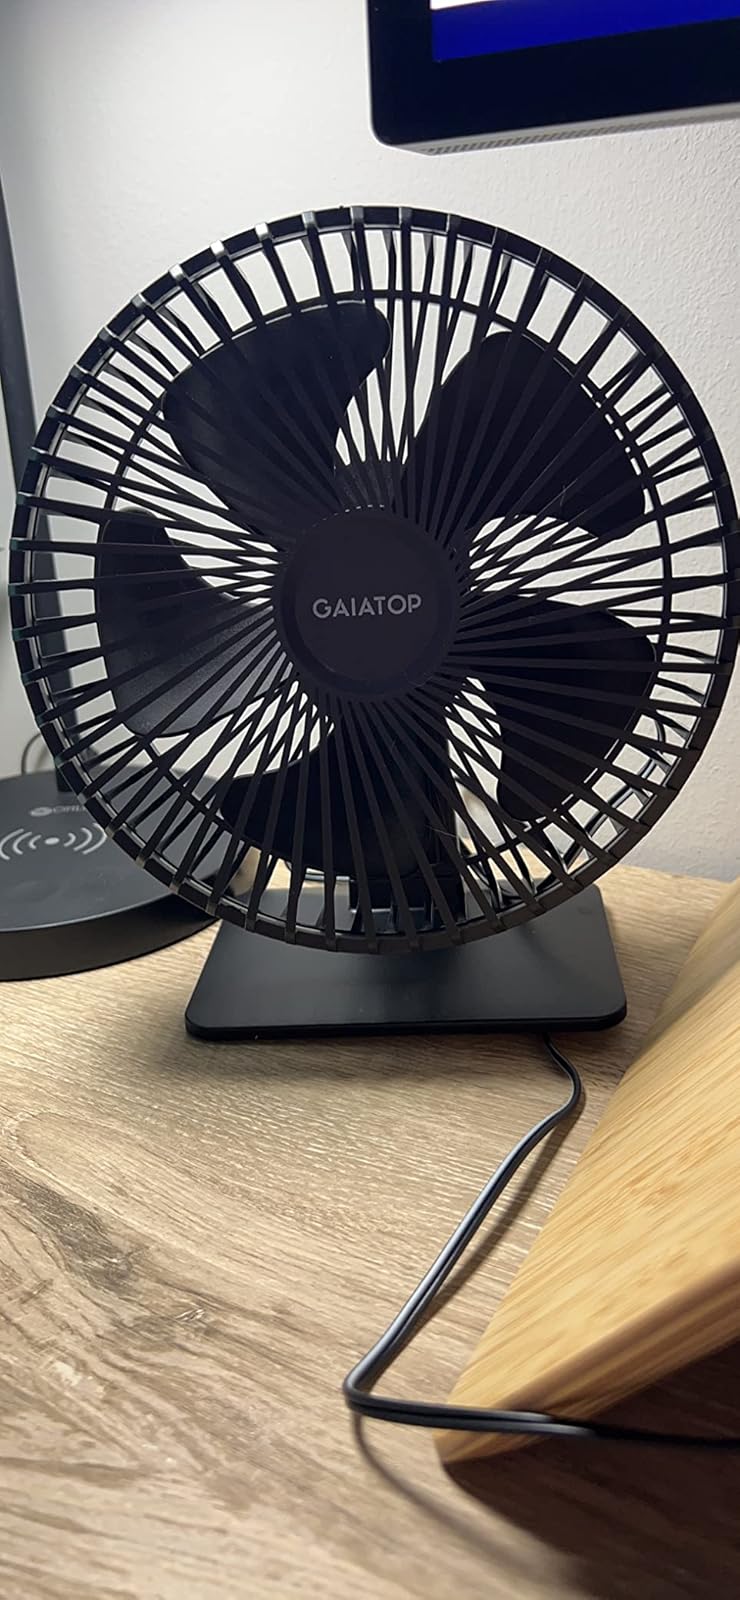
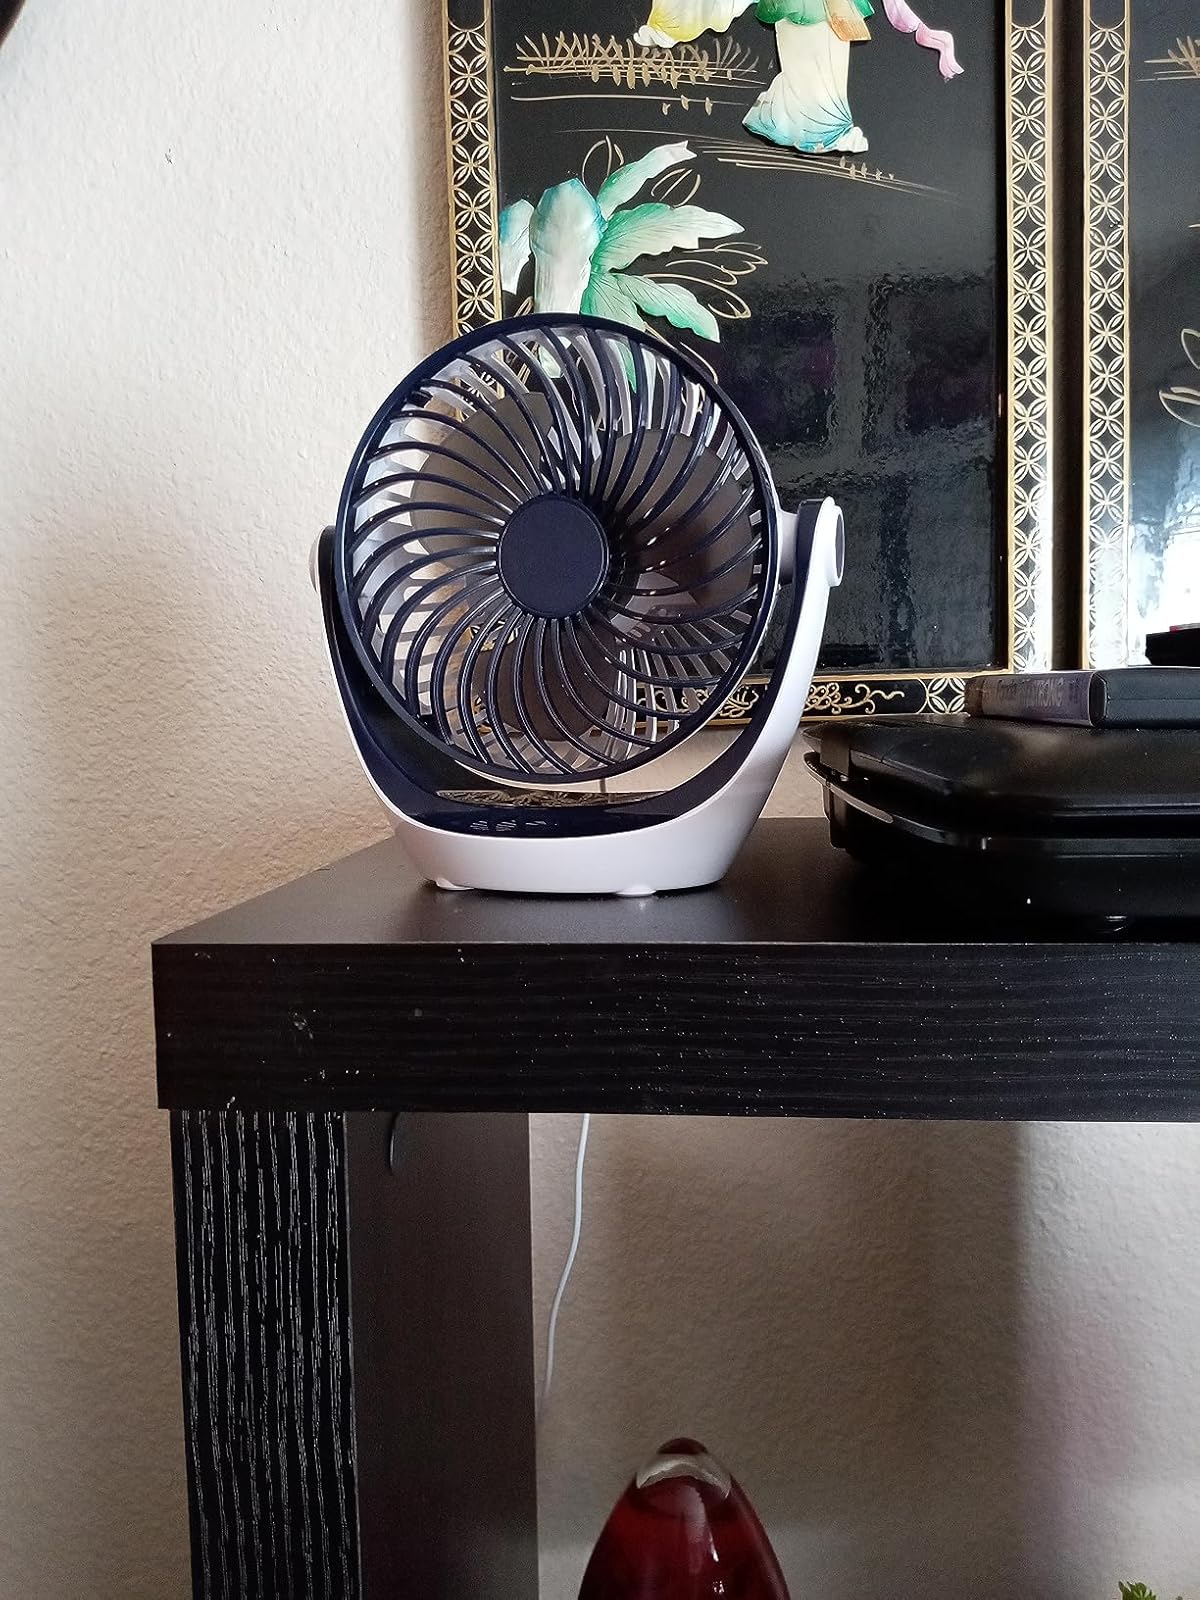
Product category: fan
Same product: no